Thomas Dudley

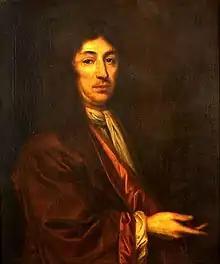
Portrait of Joseph Dudley, attributed to Sir Peter Lely

In 1649 Dudley was appointed once again to serve as a commissioner and president of the New England Confederation, an umbrella organization established by most of the New England colonies to address issues of common interest; however, he was ill (and aging, at 73), and consequently unable to discharge his duties in that office. Dudley was elected governor for the fourth and last time in 1650 despite the illness. The most notable acts during this term were the issuance of a new charter for Harvard College, and the judicial decision to burn "The Meritorious Price of Our Redemption", a book by Springfield resident William Pynchon that expounded on religious views heretical to the ruling Puritans. Pynchon was called upon to retract his views but returned to England instead of facing the magistrates.